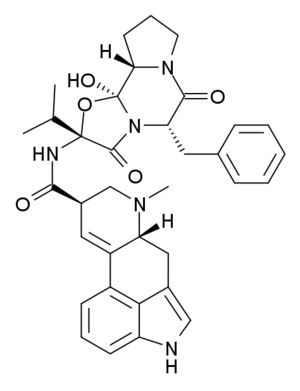
Ergocristine